Doughboys (podcast)

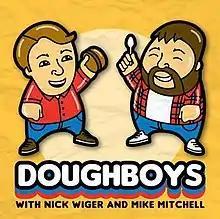
"Doughboys" cover art

Doughboys is an audio podcast hosted by Mike Mitchell and Nick Wiger focused on reviewing chain restaurants, including fast food restaurants, fast casual restaurants, and sit-down restaurants. The podcast started in May 2015, and began offering bonus episodes for Patreon supporters in March 2017 under the name "Doughboys Double". The theme music for both "Doughboys" and "Doughboys Double" were composed and produced by Michael Cassady. "Doughboys" joined the Headgum network in April 2018, after having previously been members of the Feral Audio network until its disbandment.